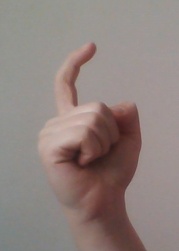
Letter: ra